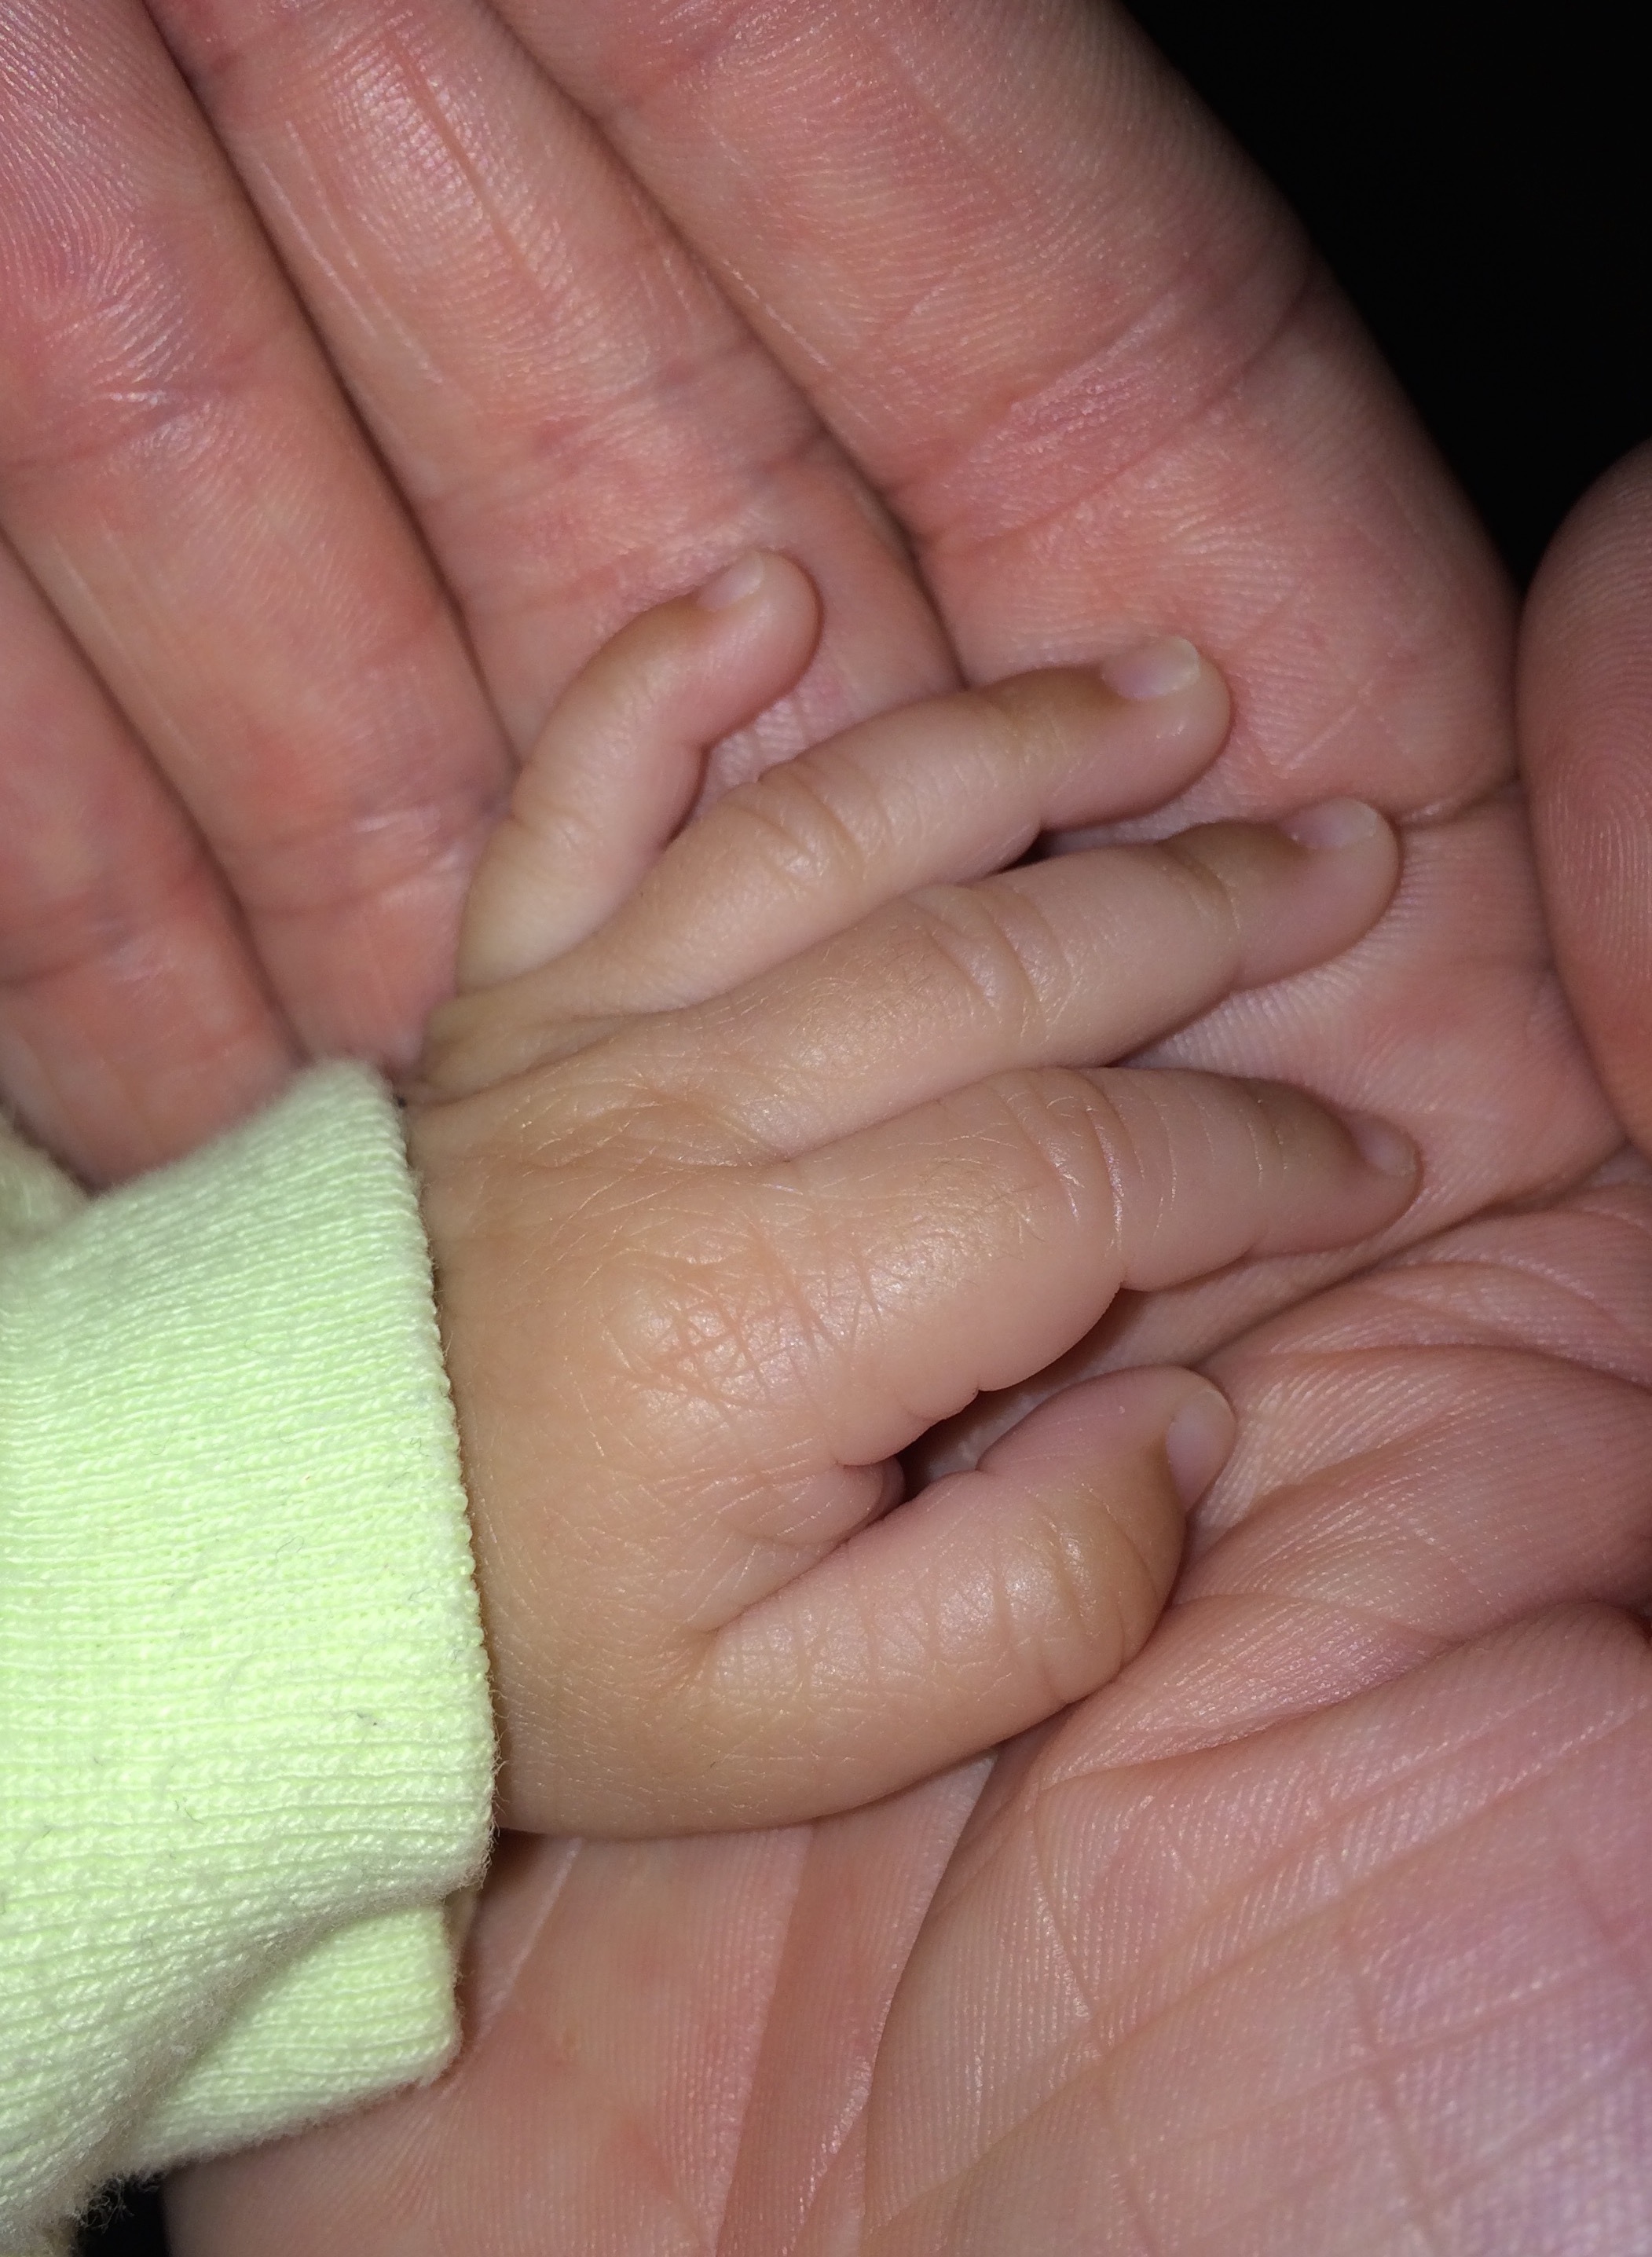
hand, leg, finger, arm, nail, manicure, close up, face, skin, sense